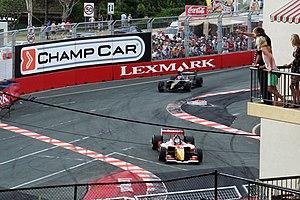
Champ Car est un terme générique qui a longtemps désigné les voitures du championnat américain de monoplaces, notamment lorsque ce dernier était organisé par l'American Automobile Association puis l'United States Auto Club. De 2004 à 2007, c'était le nom officiel du championnat organisé par l'OWRS, l'organisme qui a succédé au CART, championnat américain fondé en 1979. Il a été annoncé le 22 février 2008 que ce championnat est absorbé par son rival, l'IndyCar Series.